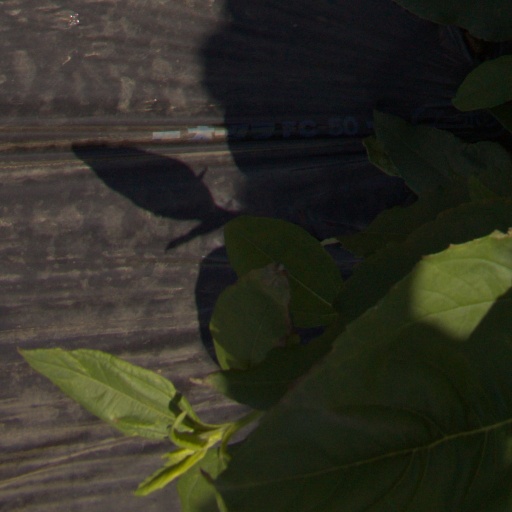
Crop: Jerusalem artichoke